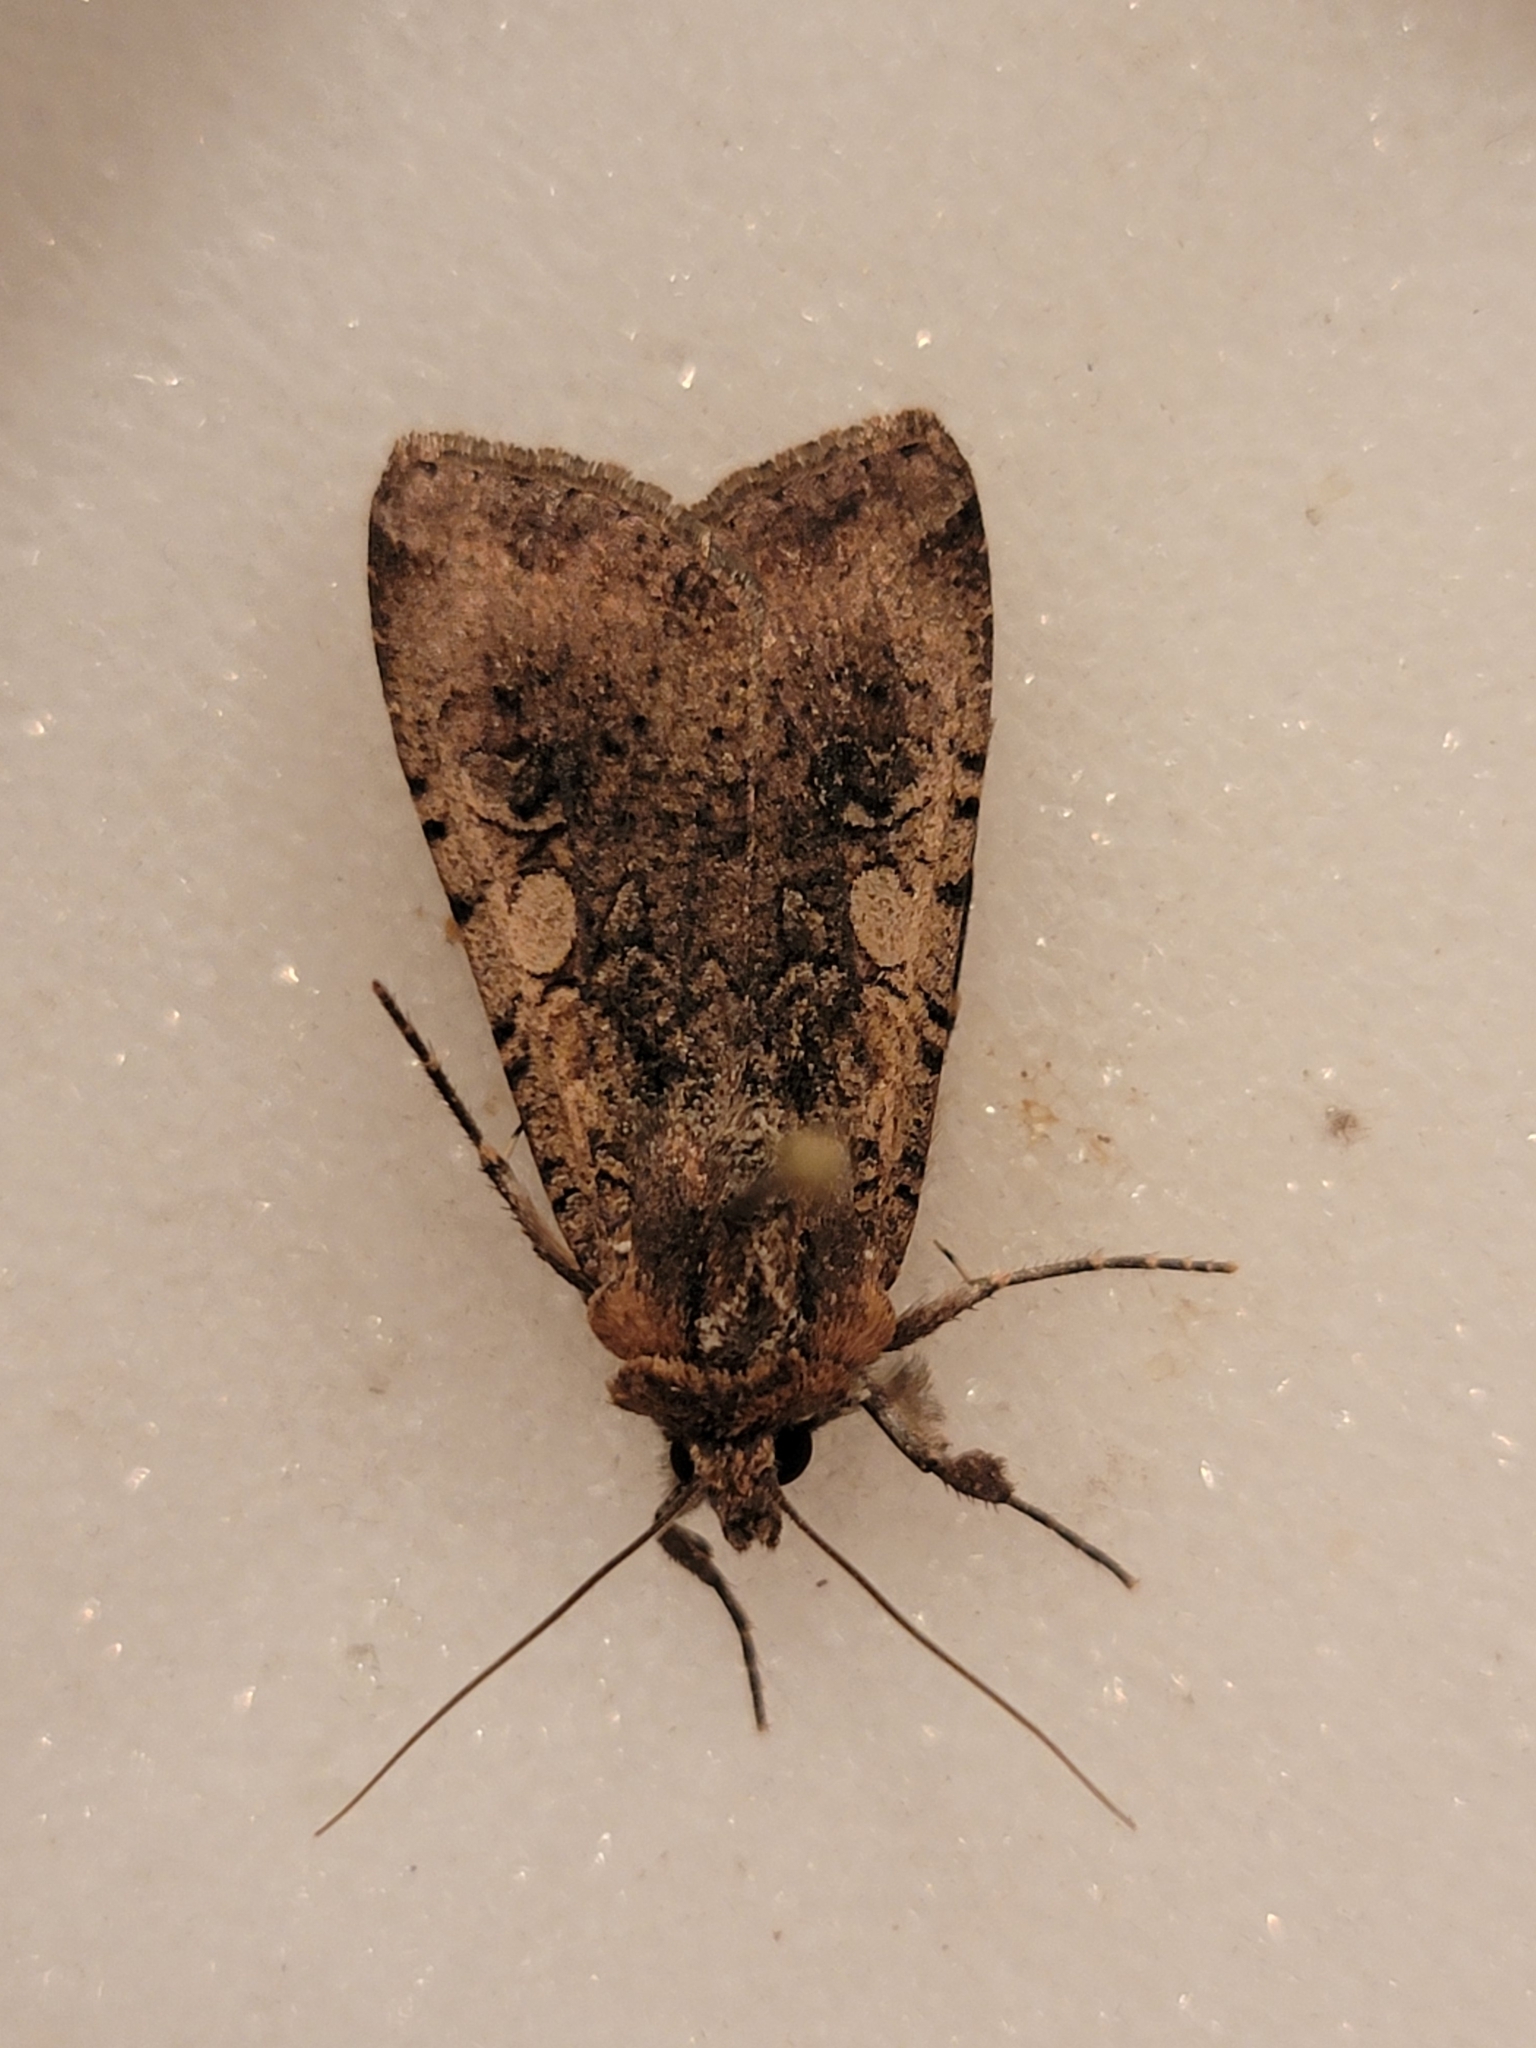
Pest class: cutworms